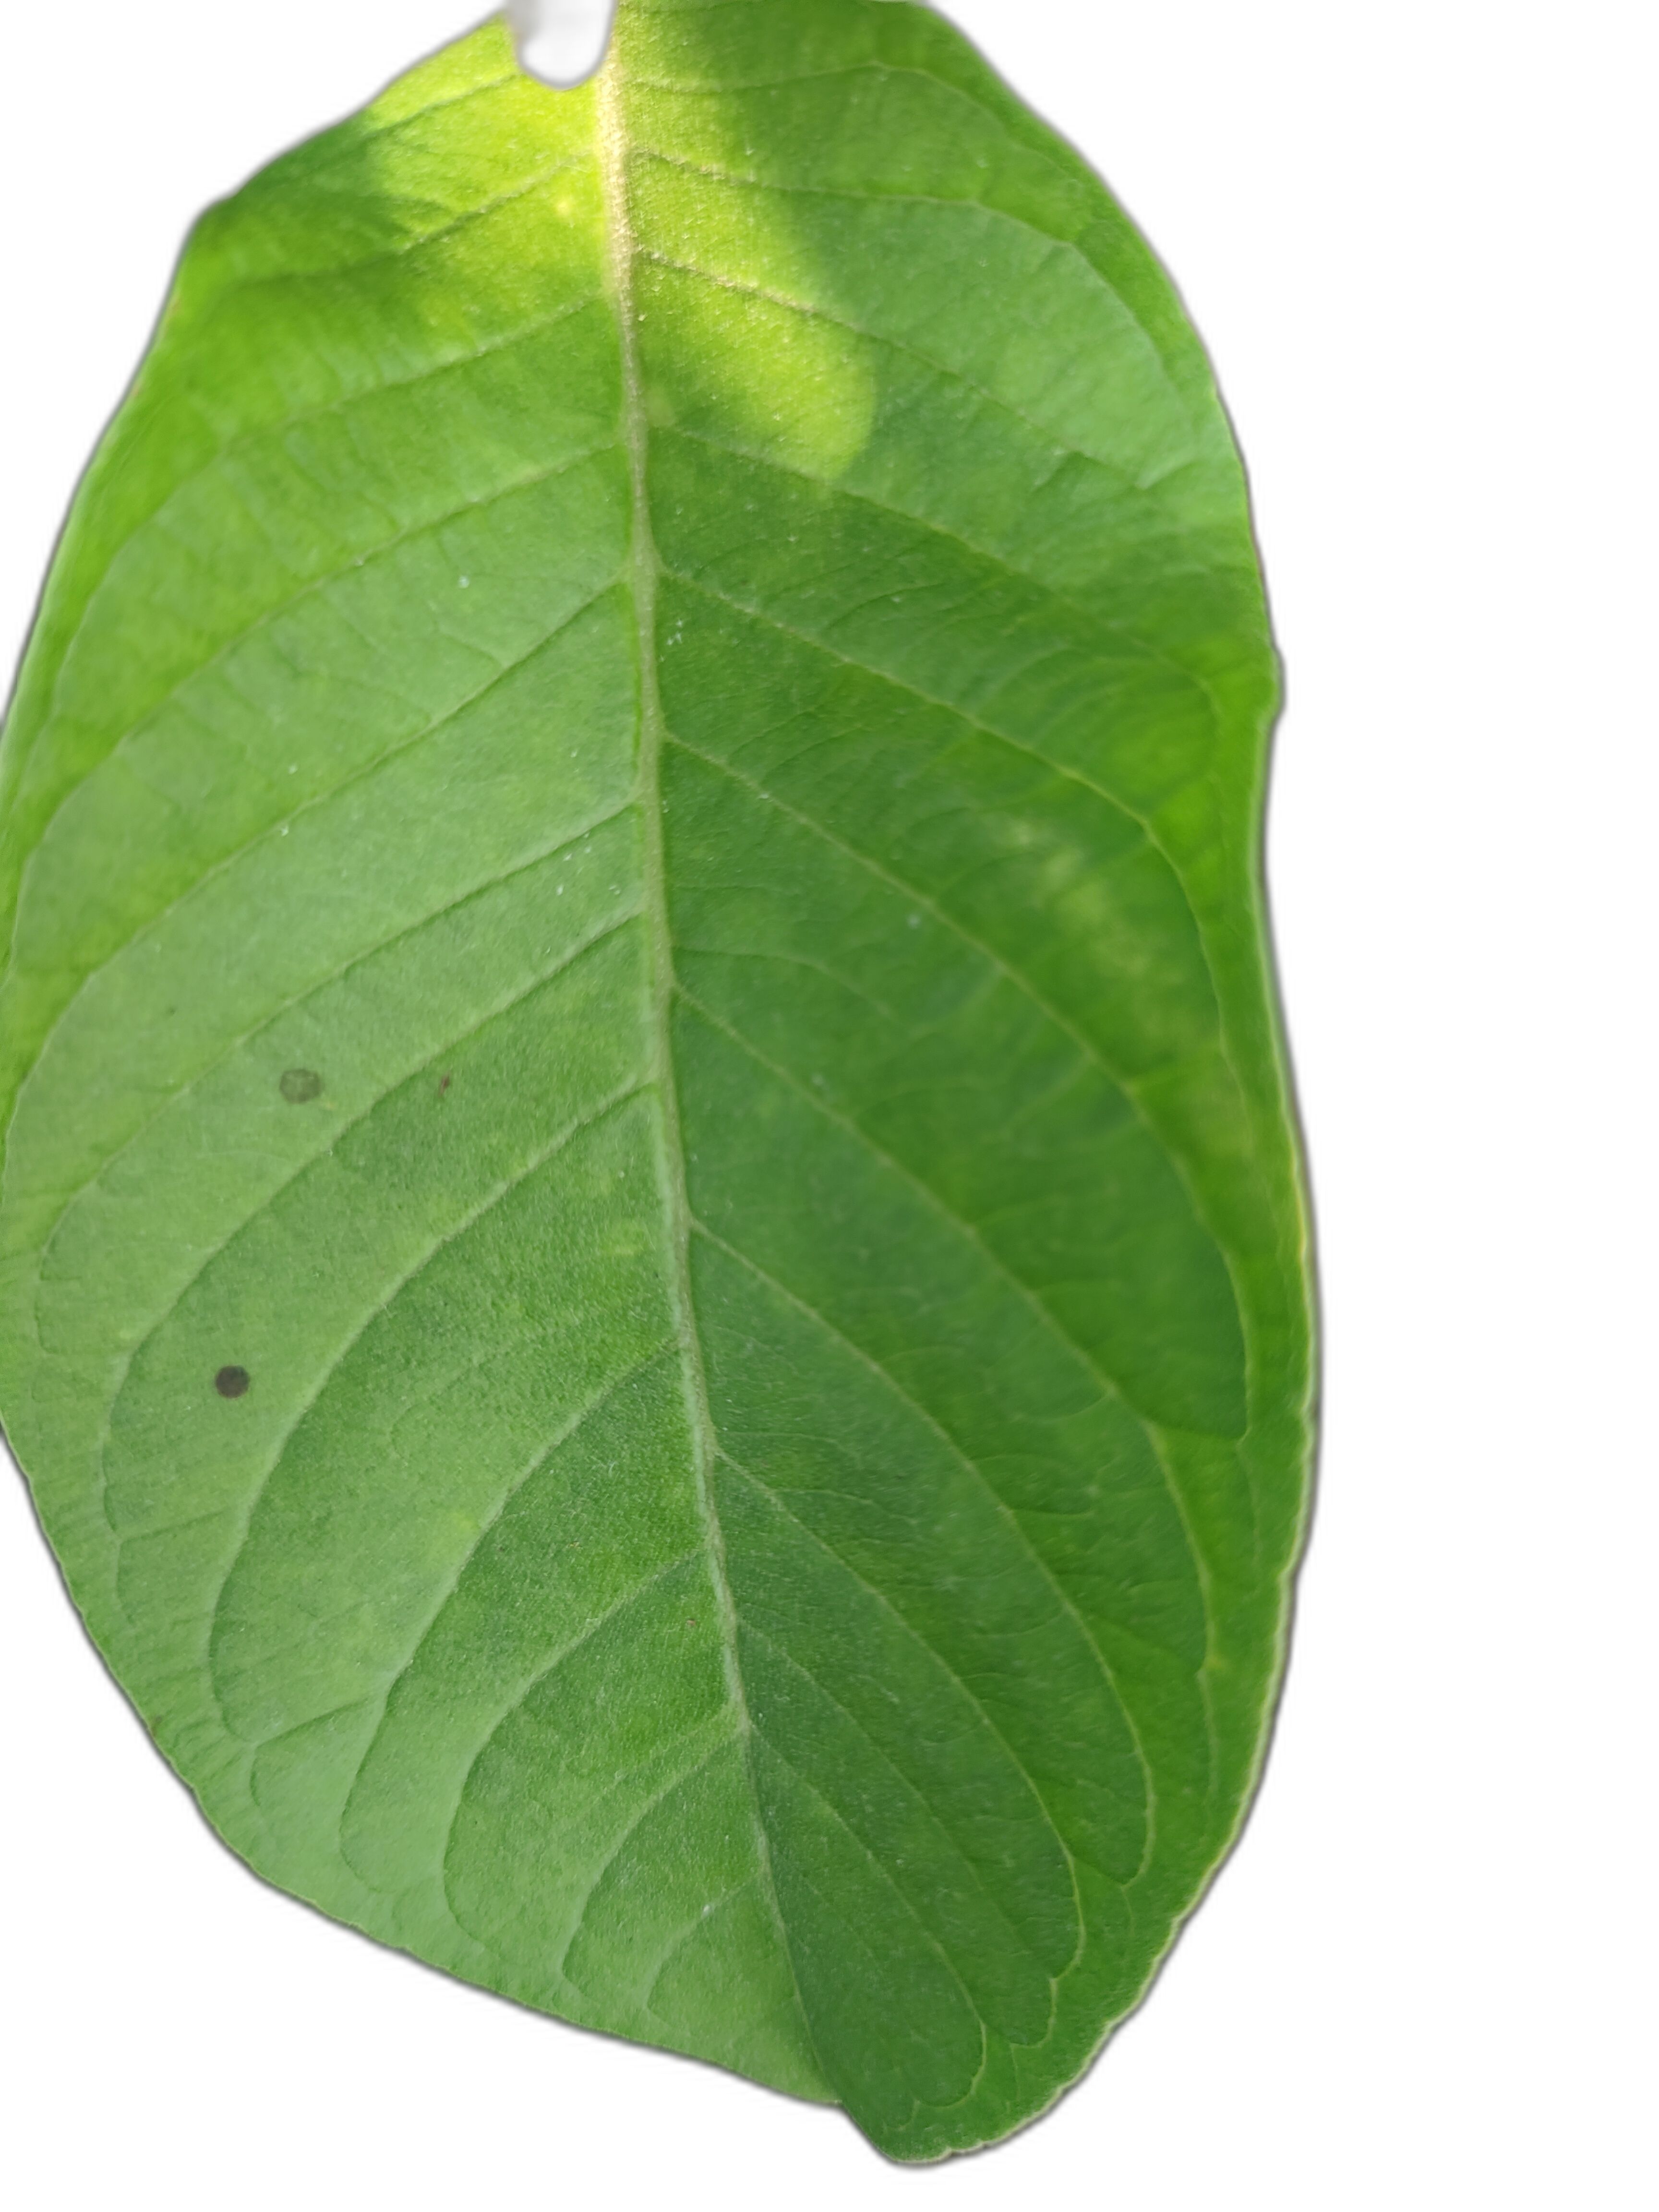
Plant part: leaf
Disease: Healthy